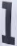
Number: 1